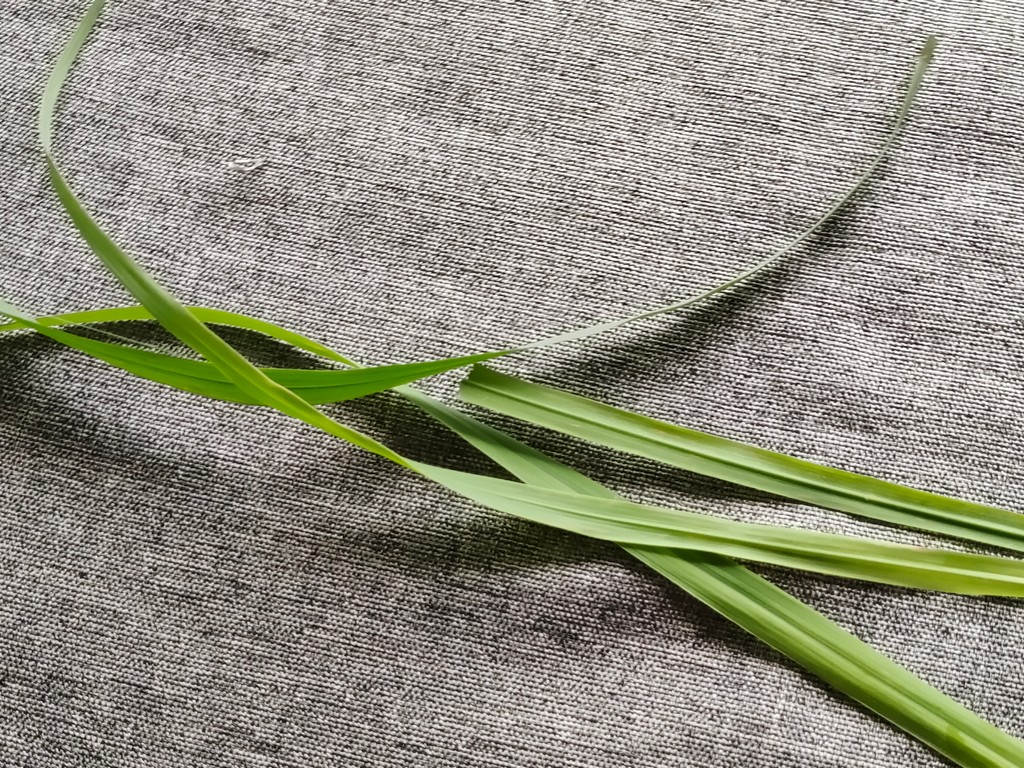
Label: Healthy